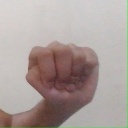
अक्षर: ठ